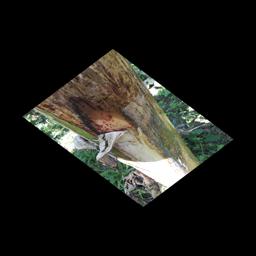
Label: PSEUDOSTEM WEEVIL